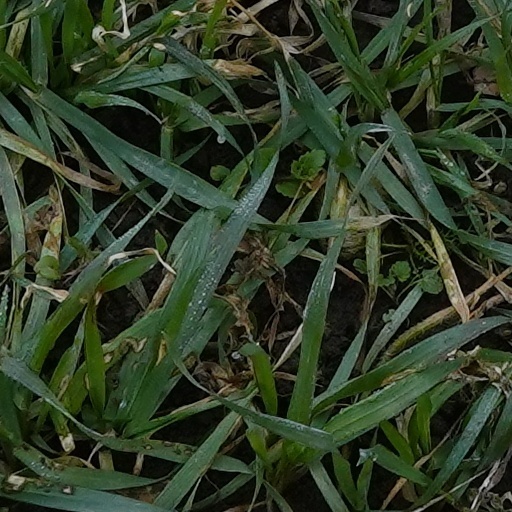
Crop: wheat